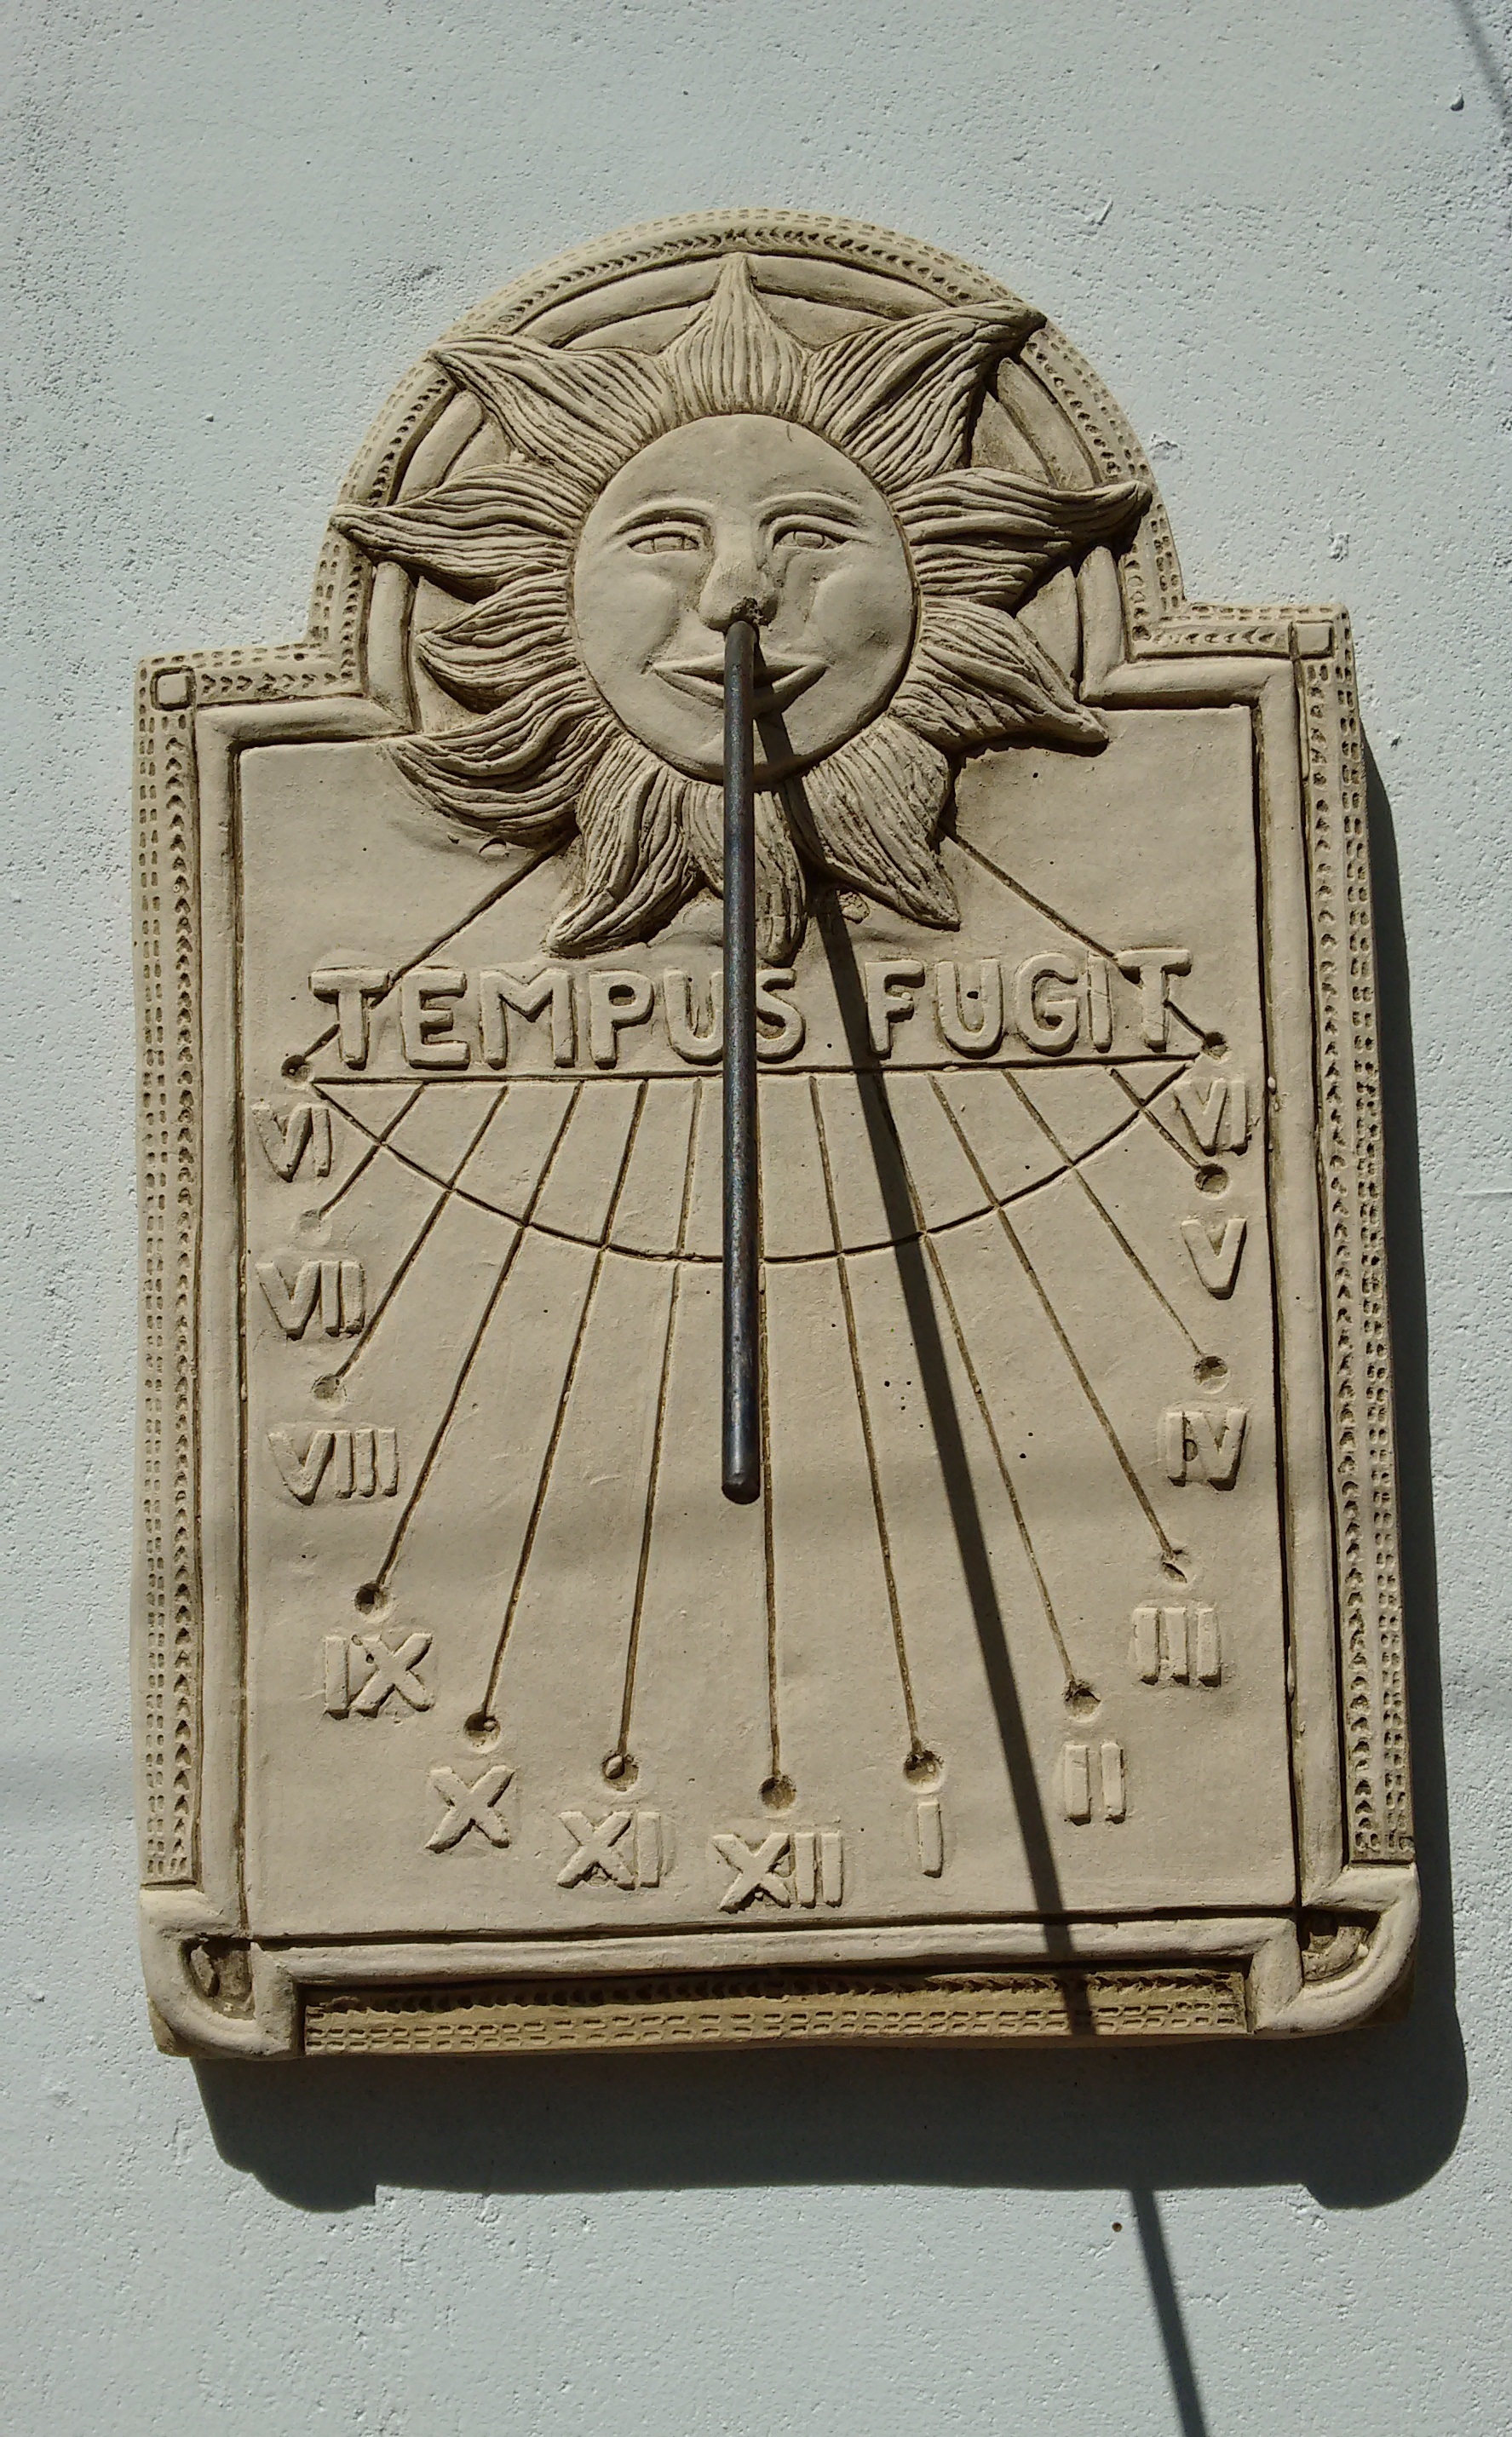
clock, time, tool, sketch, drawing, solar watch, measuring instrument